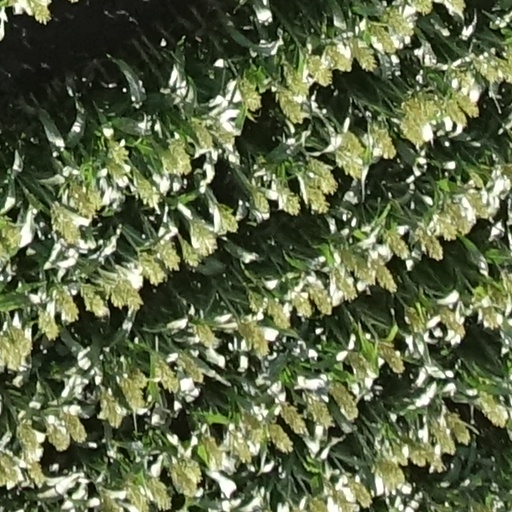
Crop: sorghum